Icknield Street

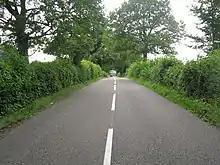
"Moor Road" near Breadsall.

From Little Chester to the countryside north of Derby, the route has not been determined. It is certain that a road left Derventio to the east which led to Sawley on the River Trent, Icknield Street branching from this to the North East. The course is well marked beyond Breadsall, one and a half miles from Little Chester, but the intervening length has not yet been ascertained, however, there is a Ryknield Hill in Denby, which may be part of the route.